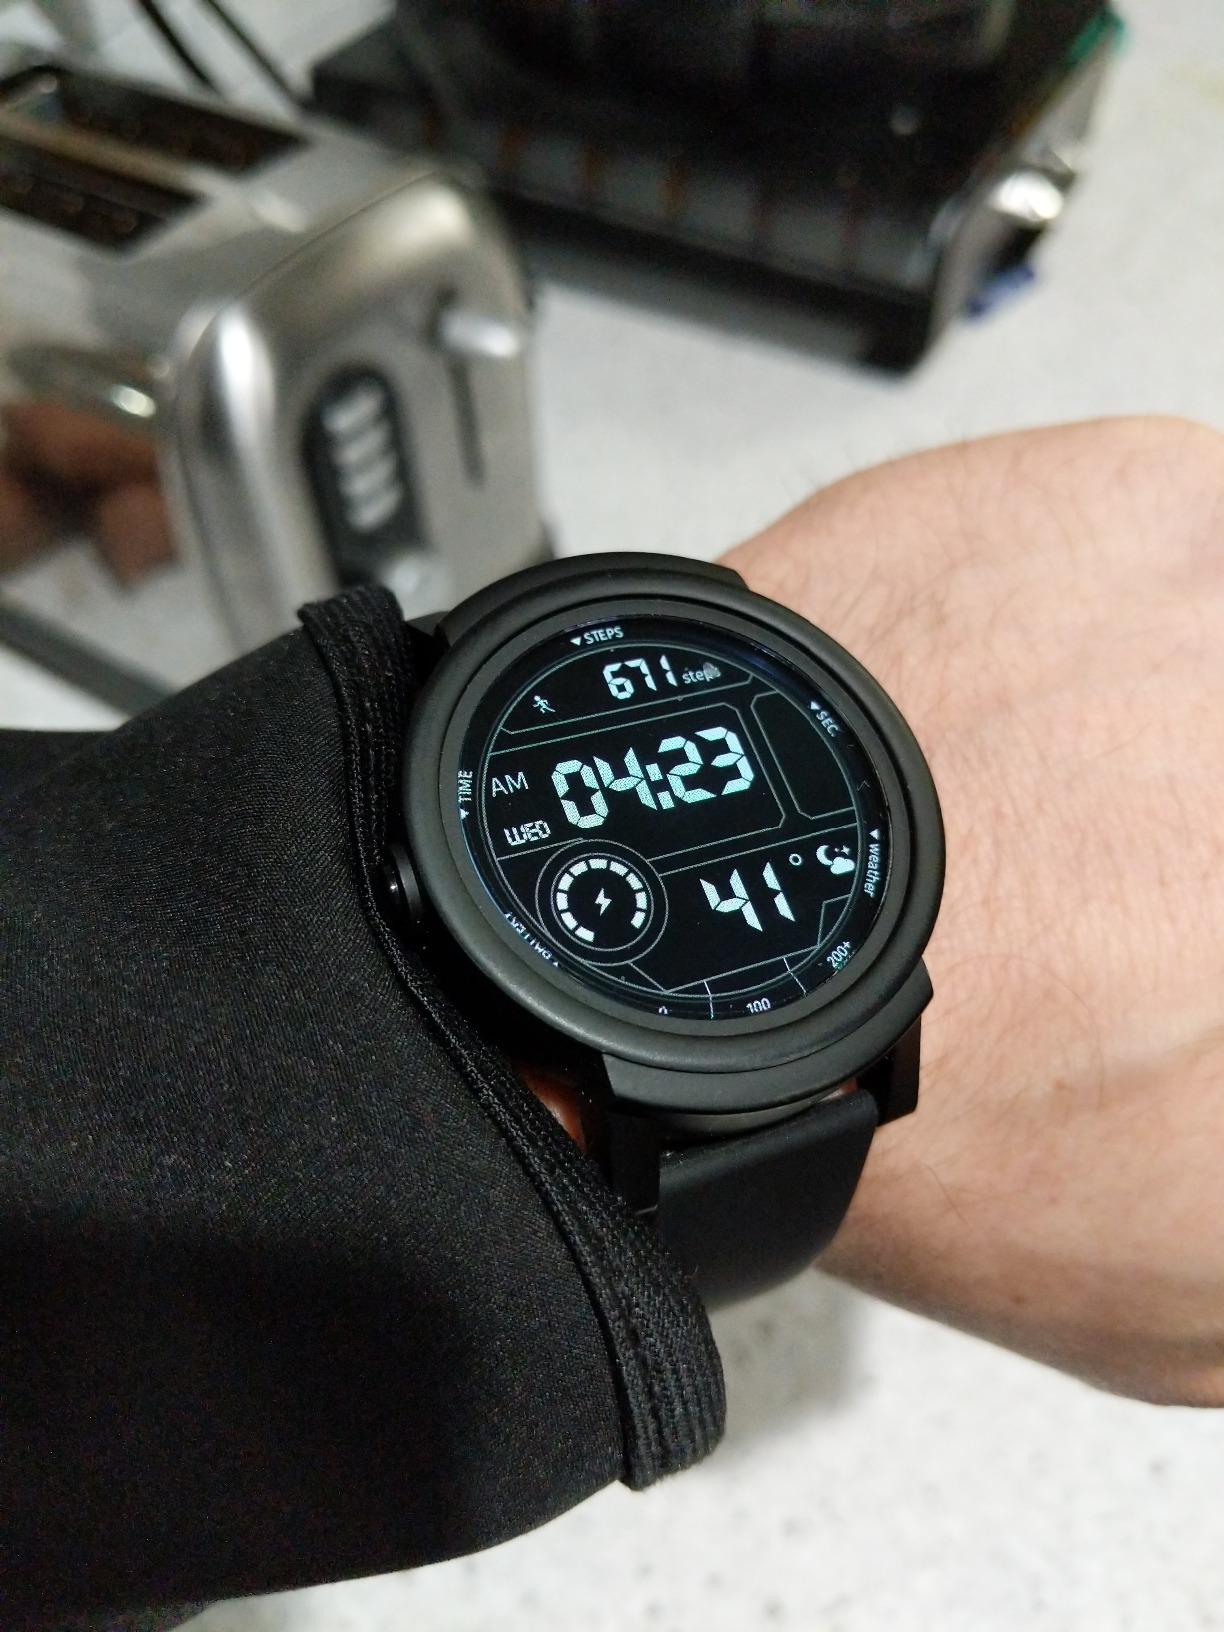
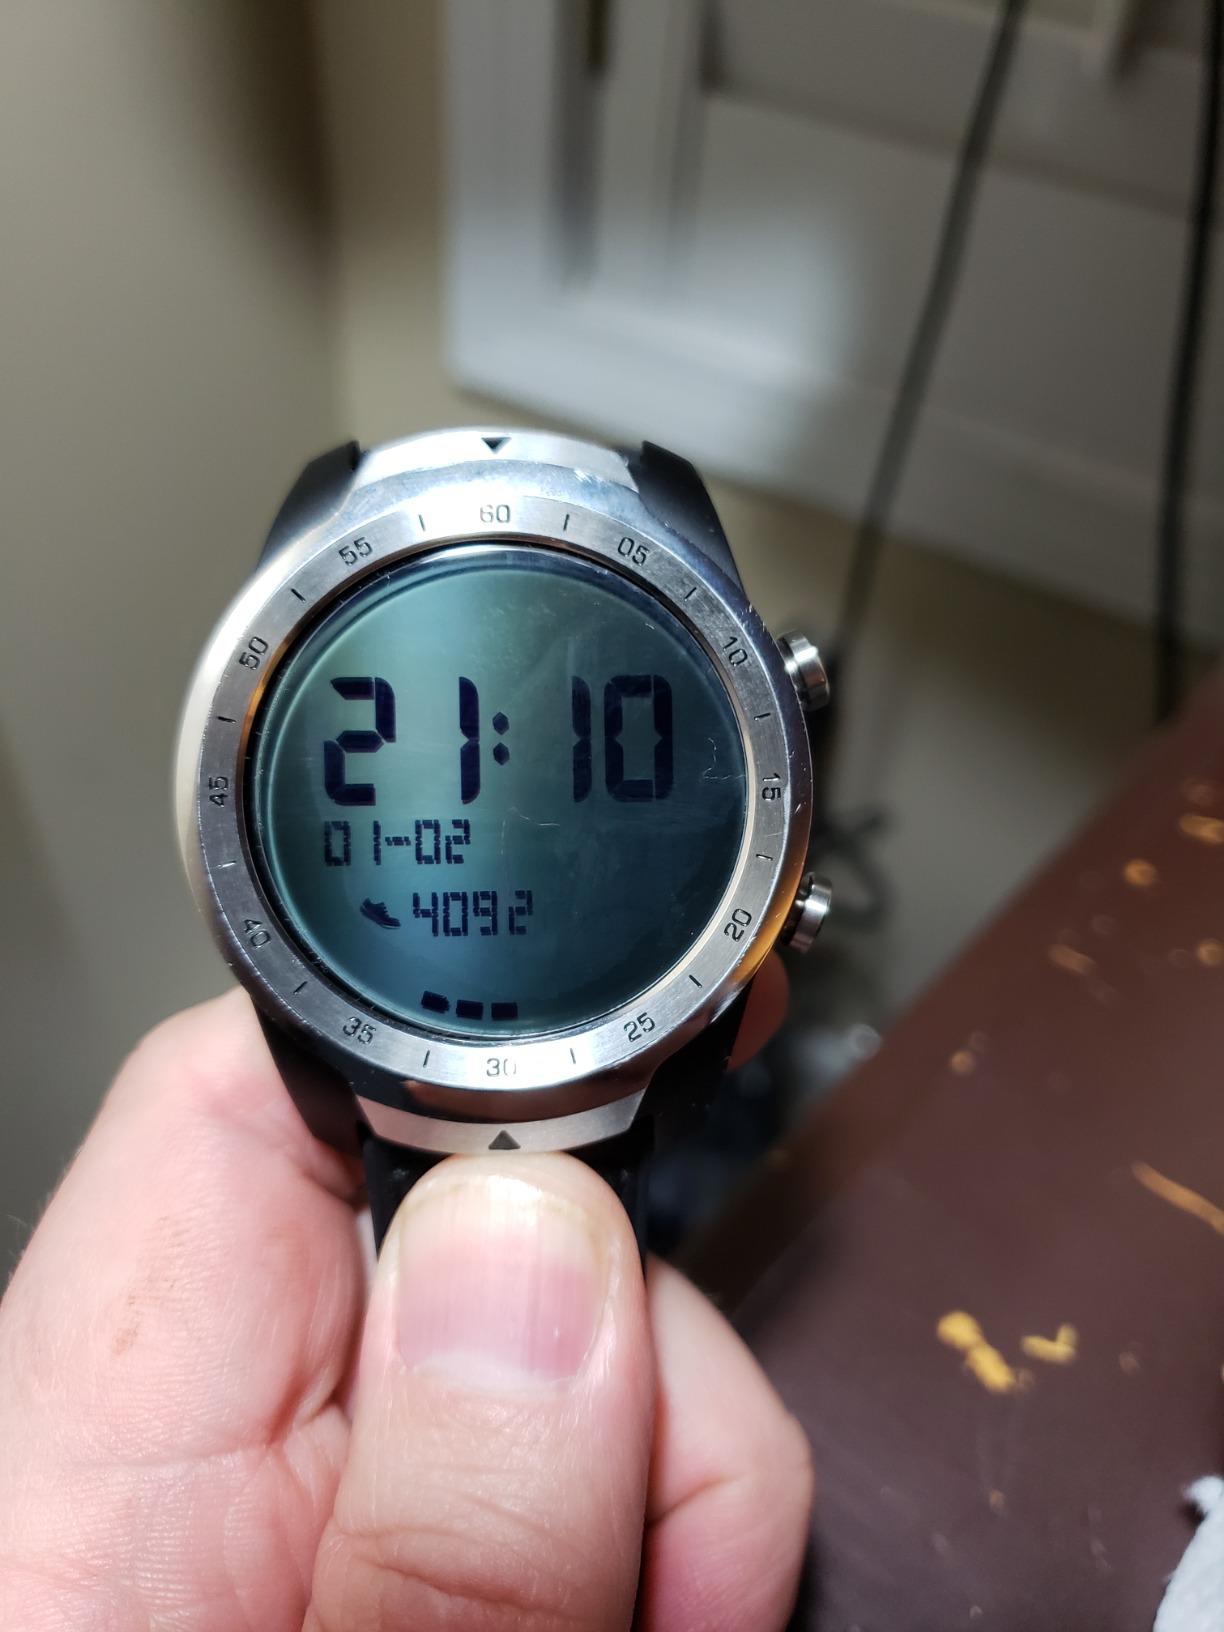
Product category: smartwatch
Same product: no